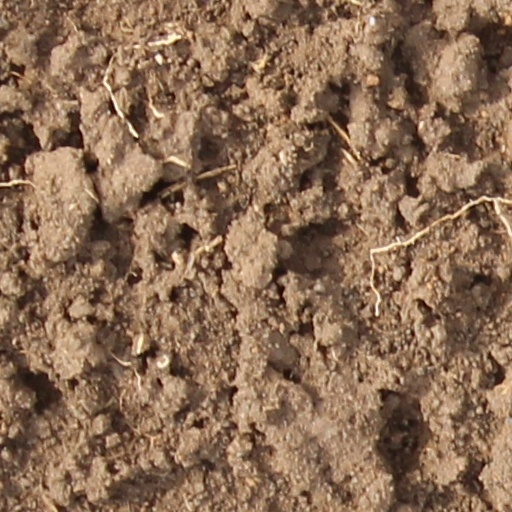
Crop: wheat